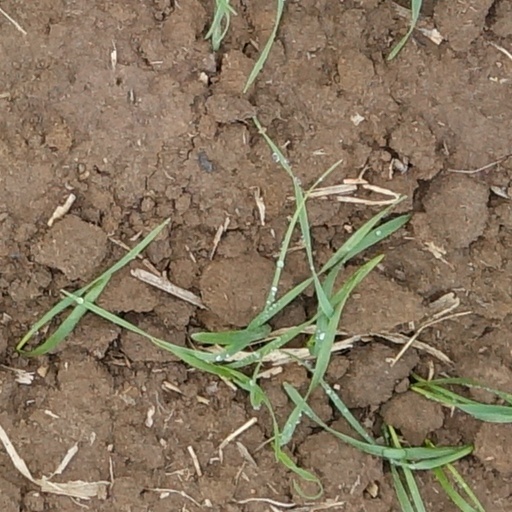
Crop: wheat